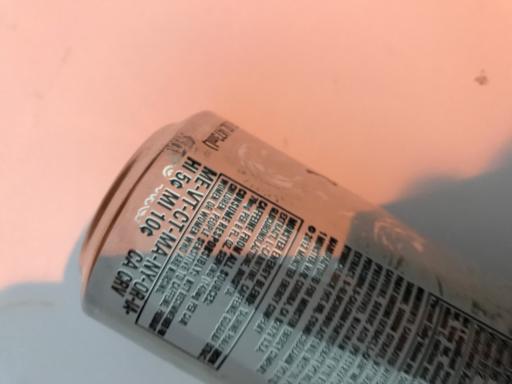
Waste category: metal